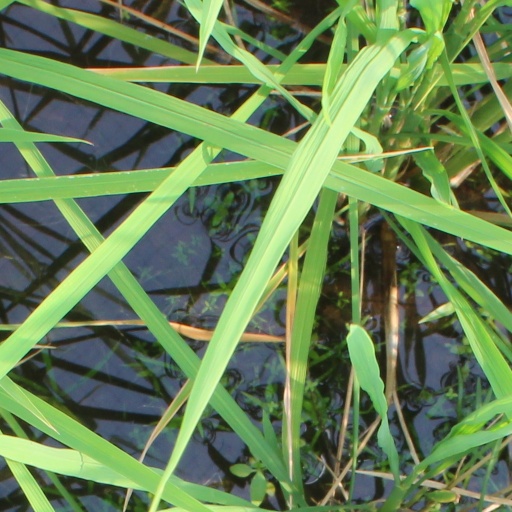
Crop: rice